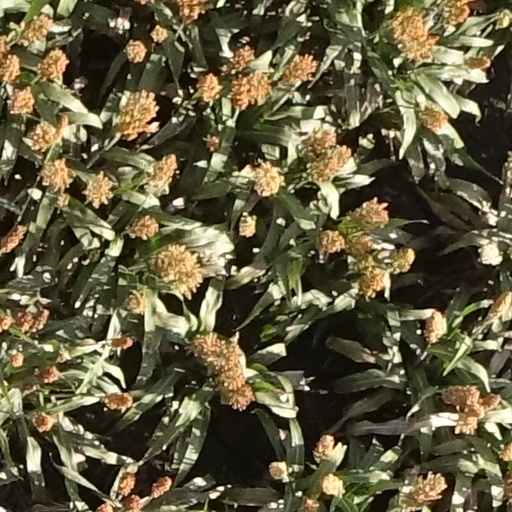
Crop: sorghum